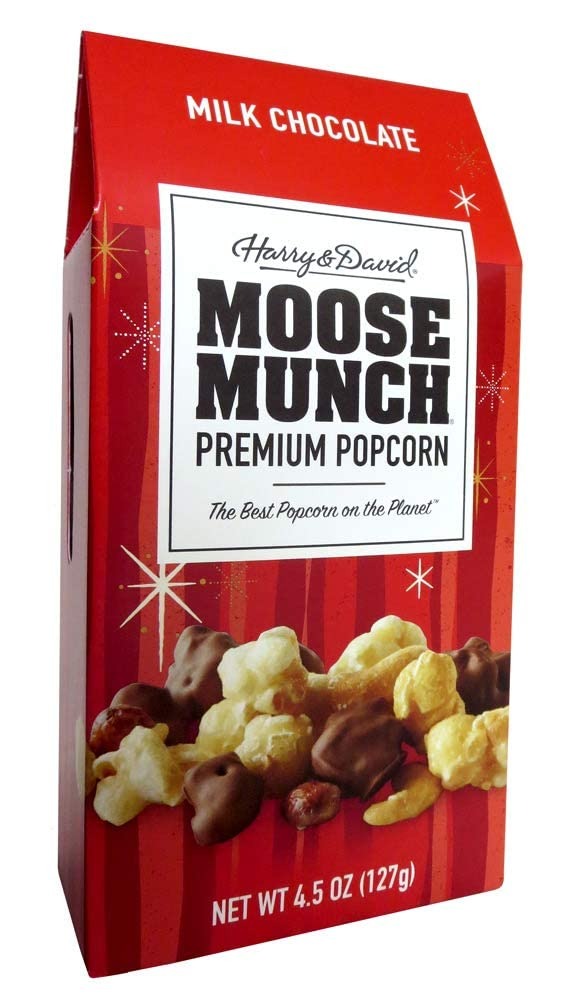
Item Name: Harry & David Moose Munch Milk Chocolate Premium Popcorn Holiday Box
Value: 4.5
Unit: Ounce

Price: 15.28